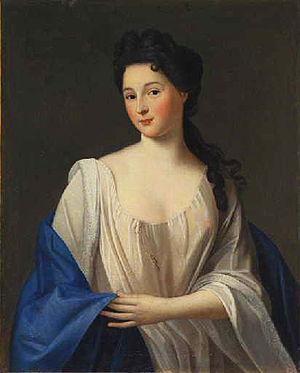
L’allée Adrienne-Lecouvreur est une rue du 7ᵉ arrondissement de Paris.
Adrienne Lecouvreur est une comédienne française, née Adrienne Couvreur à Damery près d'Épernay le 5 avril 1692, morte à Paris le 20 mars 1730.
Les salons littéraires sont une forme spécifiquement française de société qui réunit mondains et amateurs de beaux-arts et de bel esprit pour le plaisir de la conversation, des lectures publiques, des concerts et de la bonne chère. Si l’historiographie française a retenu les salons tenus par les grandes dames de la capitale appelées salonnières qui ont su asseoir leur réputation dans le monde, les chroniques du temps montrent que ces espaces de rencontre et de divertissement sont également tenus par des hommes ou par des couples auprès de qui les auteurs trouvent une place de choix. Les dames des Roches tiennent salon à Poitiers dès le XVIᵉ siècle, mais l’on tient aussi cercle à la cour de Catherine de Médicis ou chez les derniers Valois. Au XVIIIᵉ siècle, la protection et le soutien des grands contribuent au financement des divertissements et à l’échange des idées du siècle philosophique. L’expression de salon littéraire est l'expression d'un mythe littéraire né aux XIXᵉ et XXᵉ siècles.